Feminism WTF

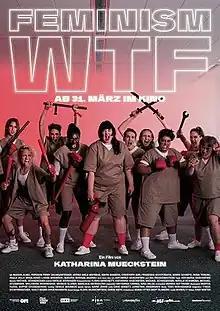
Theatrical release poster

Feminism WTF is a 2023 Austrian documentary film about feminism and gender equality, written, produced and directed by Katharina Mückstein. The documentary had its world premiere at the CPH:DOX Festival in Copenhagen on 18 March 2023. It won the Audience Award for Most Popular Film at the 2023 Diagonale Festival of Austrian Film, and the Vienna Women's Prize for Best Director in 2023. The film was released theatrically in Austria by Stadtkino Filmverleih on 31 March 2023 and became the fourth most-watched Austrian film of 2023.